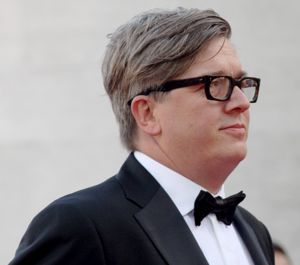
Morse est un film d'horreur suédois réalisé par Tomas Alfredson et sorti en 2008.